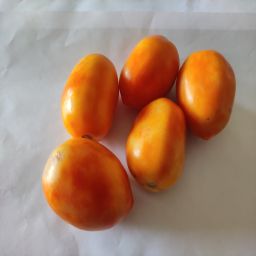
Crop: Tomato
Quality: Ripe